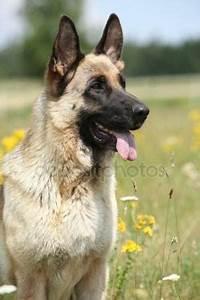
dog